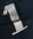
Number: 1